Cinema of Kosovo

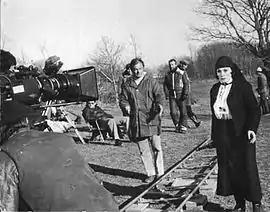
Filming "When Spring Comes Late"-1979, Kosovo

The Kosovo film industry dates from the 1970s. On 20 February 1969, the parliament of Kosovo established "Kosovafilm", a state institution for the production, distribution and showing of films. Its initial director was actor Abdurrahman Shala, followed by writer and noted poet Azem Shkreli, under whose direction the most successful films were produced. Subsequent directors of Kosovafilm were Xhevar Qorraj, Ekrem Kryeziu and Gani Mehmetaj. After producing seventeen feature films, numerous short films and documentaries, the institution was taken over by the Serbian authorities in 1990 and dissolved. Kosovafilm was reestablished after the Yugoslav withdrawal from the region in June 1999 and has since been endeavoring to revive the film industry in Kosovo.